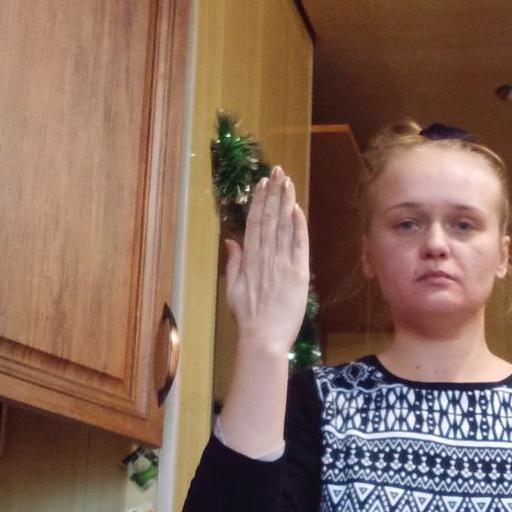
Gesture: stop_inverted